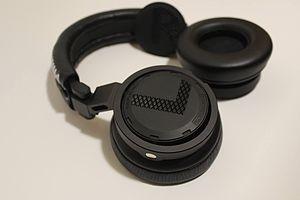
Koninklijke Philips N.V., plus connu sous le nom de la société Philips, est une société de technologie néerlandaise, basée à Amsterdam. Elle fait partie des plus grands groupes en matière d'électroménager, d’équipement médical et d’éclairage au monde.